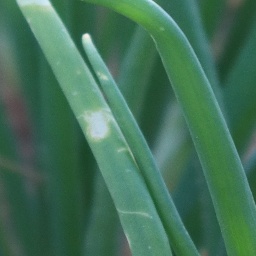
Label: Iris yellow virus